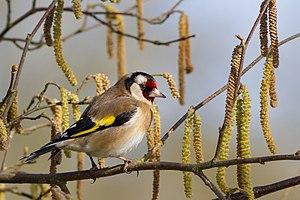
Le Chardonneret élégant est une espèce de passereaux de la famille des fringillidés, partiellement migratrice, petite et très bariolée.
Hem [ɛm] est une commune française, située dans le département du Nord, en région Hauts-de-France. Elle fait partie de la Métropole européenne de Lille.